Rize

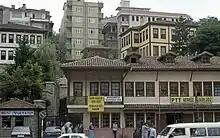
Former PTT Offices

Historically, Rize grew oranges. However, weather destroyed the crops in the early 20th century, and the industry declined. The area also produced small amounts of manganese.